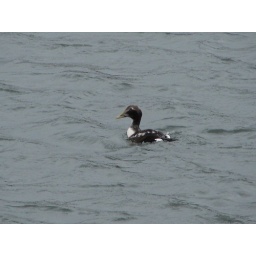
This looks to me like the picture in my bird book of an immature male eider. 1 Feb 09